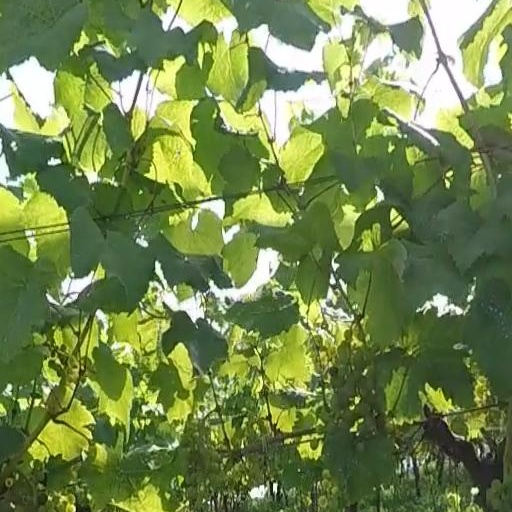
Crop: grape